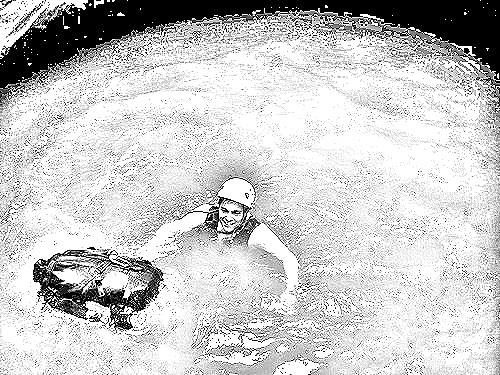
Portrait style: Sketch Portrait